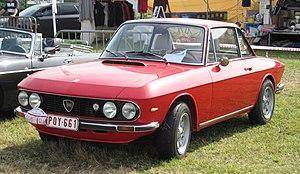
Lancia Fulvia Coupe vers 1974